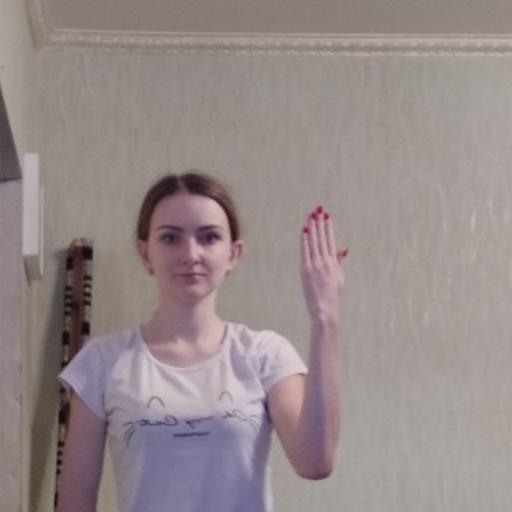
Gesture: stop_inverted